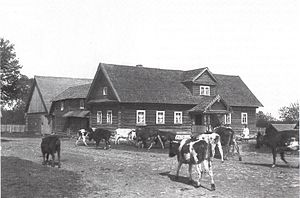
Ingermanland / Historie / Under Zarrusland 1721-1917
Virkkila i Ingermanland 1911.
Ingermanland, er et historisk landskab i det nordvestlige Rusland, i Sankt Petersborg-området. Det ligger mellem floden Neva og Den Finske Bugt i nord, floden Narva og Peipus-søen i vest og Ladoga-søen Volkhov-floden i øst. Oprindelig udgjorde Neva grænsen mellem Ingermanland og Karelen, men fra omkring 1600 blev grænsen trukket længere mod nord på det karelske næs. Ingermanlands befolkning talte oprindeligt forskellige finsk-ugriske sprog.